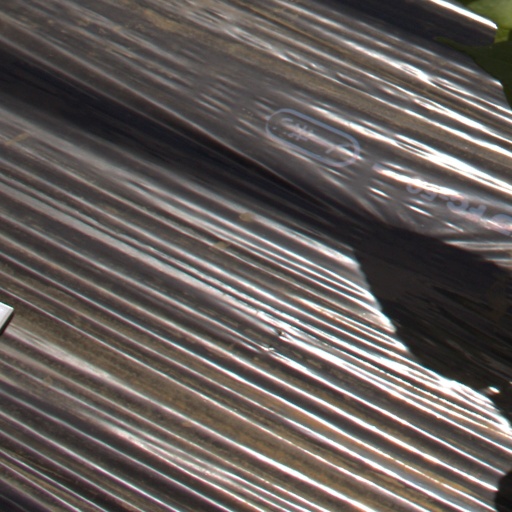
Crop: Jerusalem artichoke